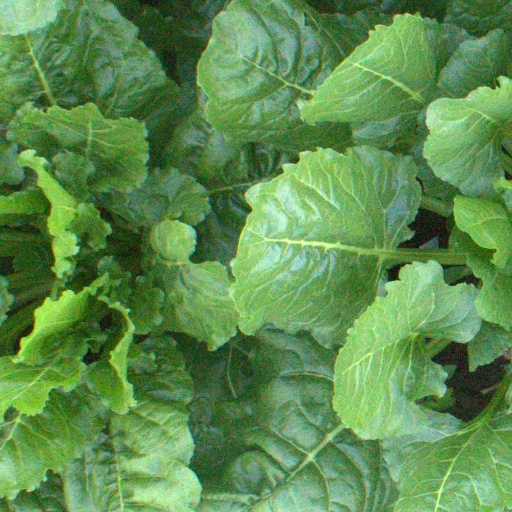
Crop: sugar beet